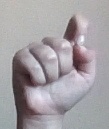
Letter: fa